Walenstadt

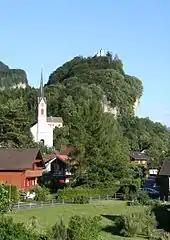
Village church of Walenstadt-Berschis, in the background is the St. Georg Chapel

From the , 3,057 or 67.5% are Roman Catholic, while 672 or 14.8% belonged to the Swiss Reformed Church. Of the rest of the population, there is 1 individual who belongs to the Christian Catholic faith, there are 152 individuals (or about 3.35% of the population) who belong to the Orthodox Church, and there are 40 individuals (or about 0.88% of the population) who belong to another Christian church. There are 267 (or about 5.89% of the population) who are Islamic. There are 9 individuals (or about 0.20% of the population) who belong to another church (not listed on the census), 218 (or about 4.81% of the population) belong to no church, are agnostic or atheist, and 116 individuals (or about 2.56% of the population) did not answer the question.